Social media in the 2020 United States presidential election

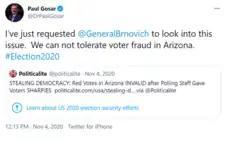
Tweet claiming election fraud by a prominent Republican congressperson.

Trump originally downplayed the seriousness of COVID-19, hosting a rally in Tulsa, Oklahoma on June 20, 2020, to promote his campaign despite the emergent pandemic crisis. Most tickets were bought by TikTok users and K-Pop fans to protest his candidacy, and many seats remained empty. Six staff members tested positive for coronavirus following the event.